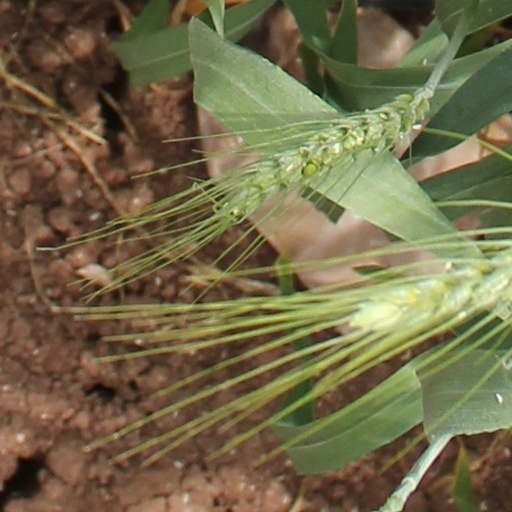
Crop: wheat